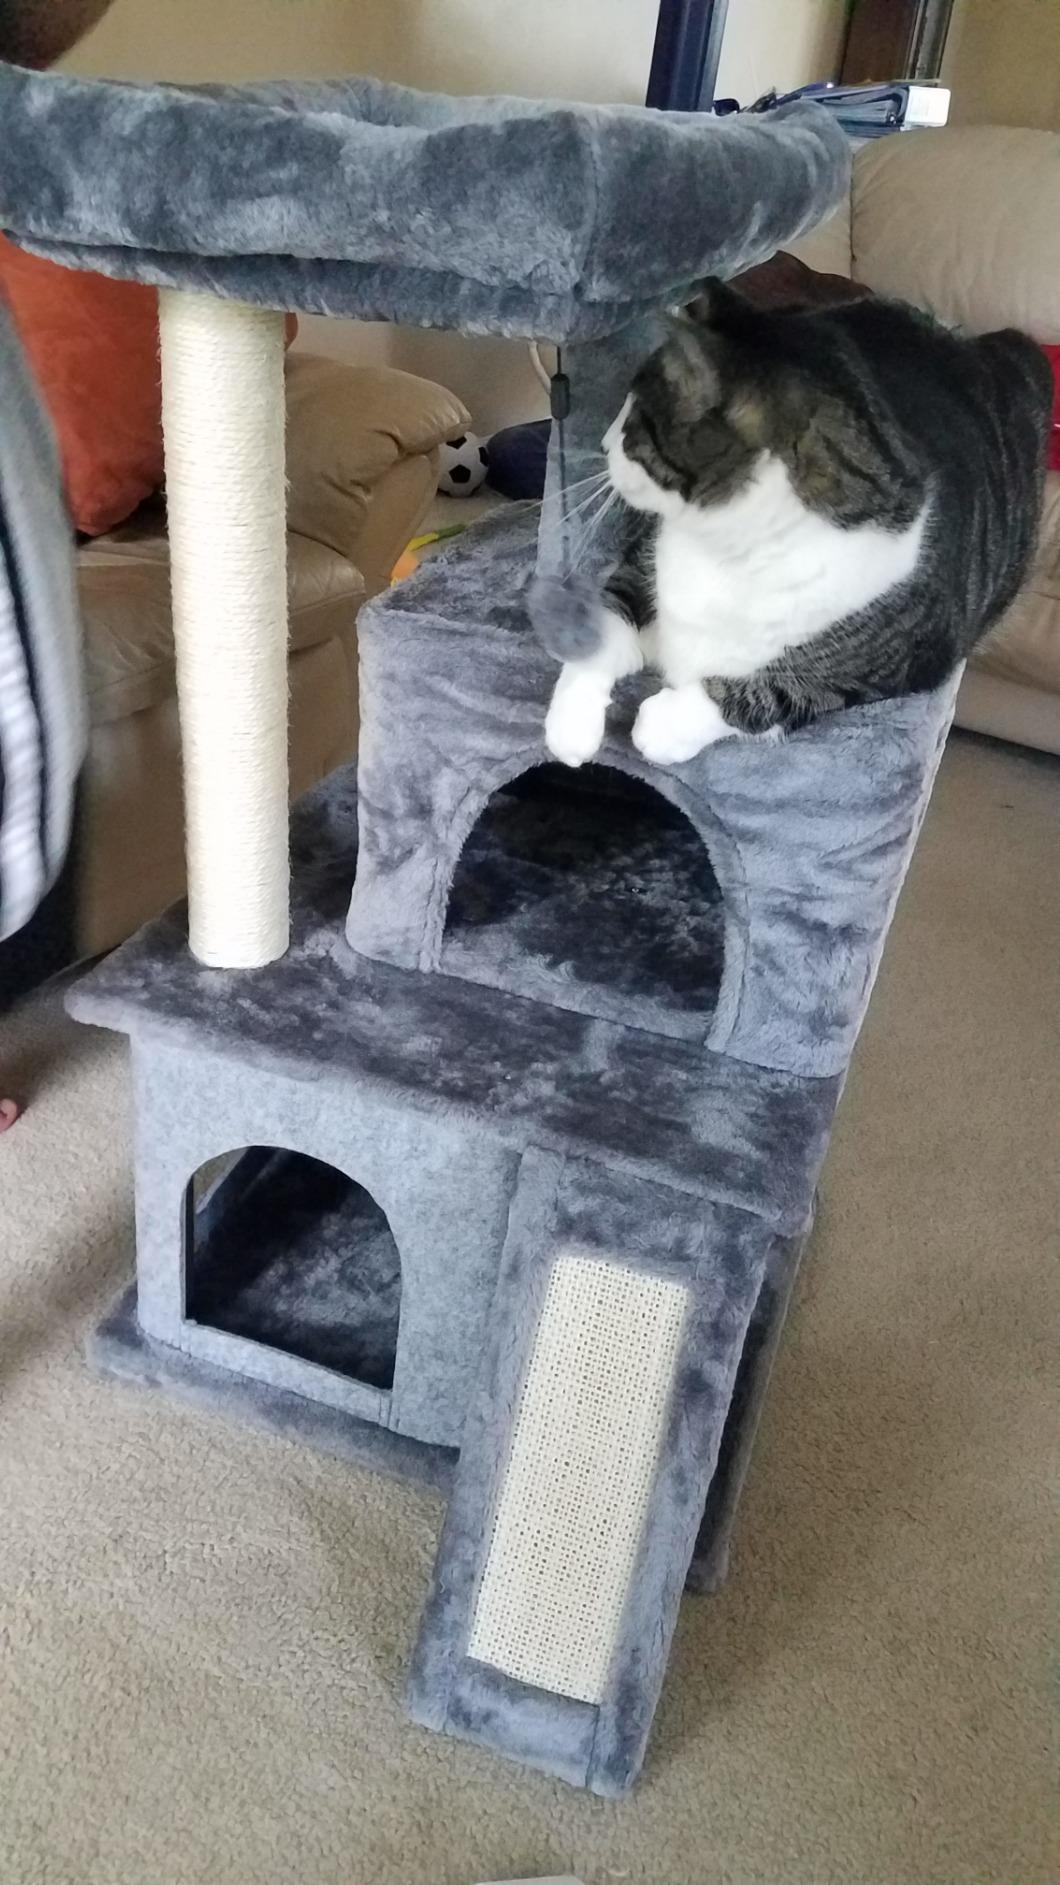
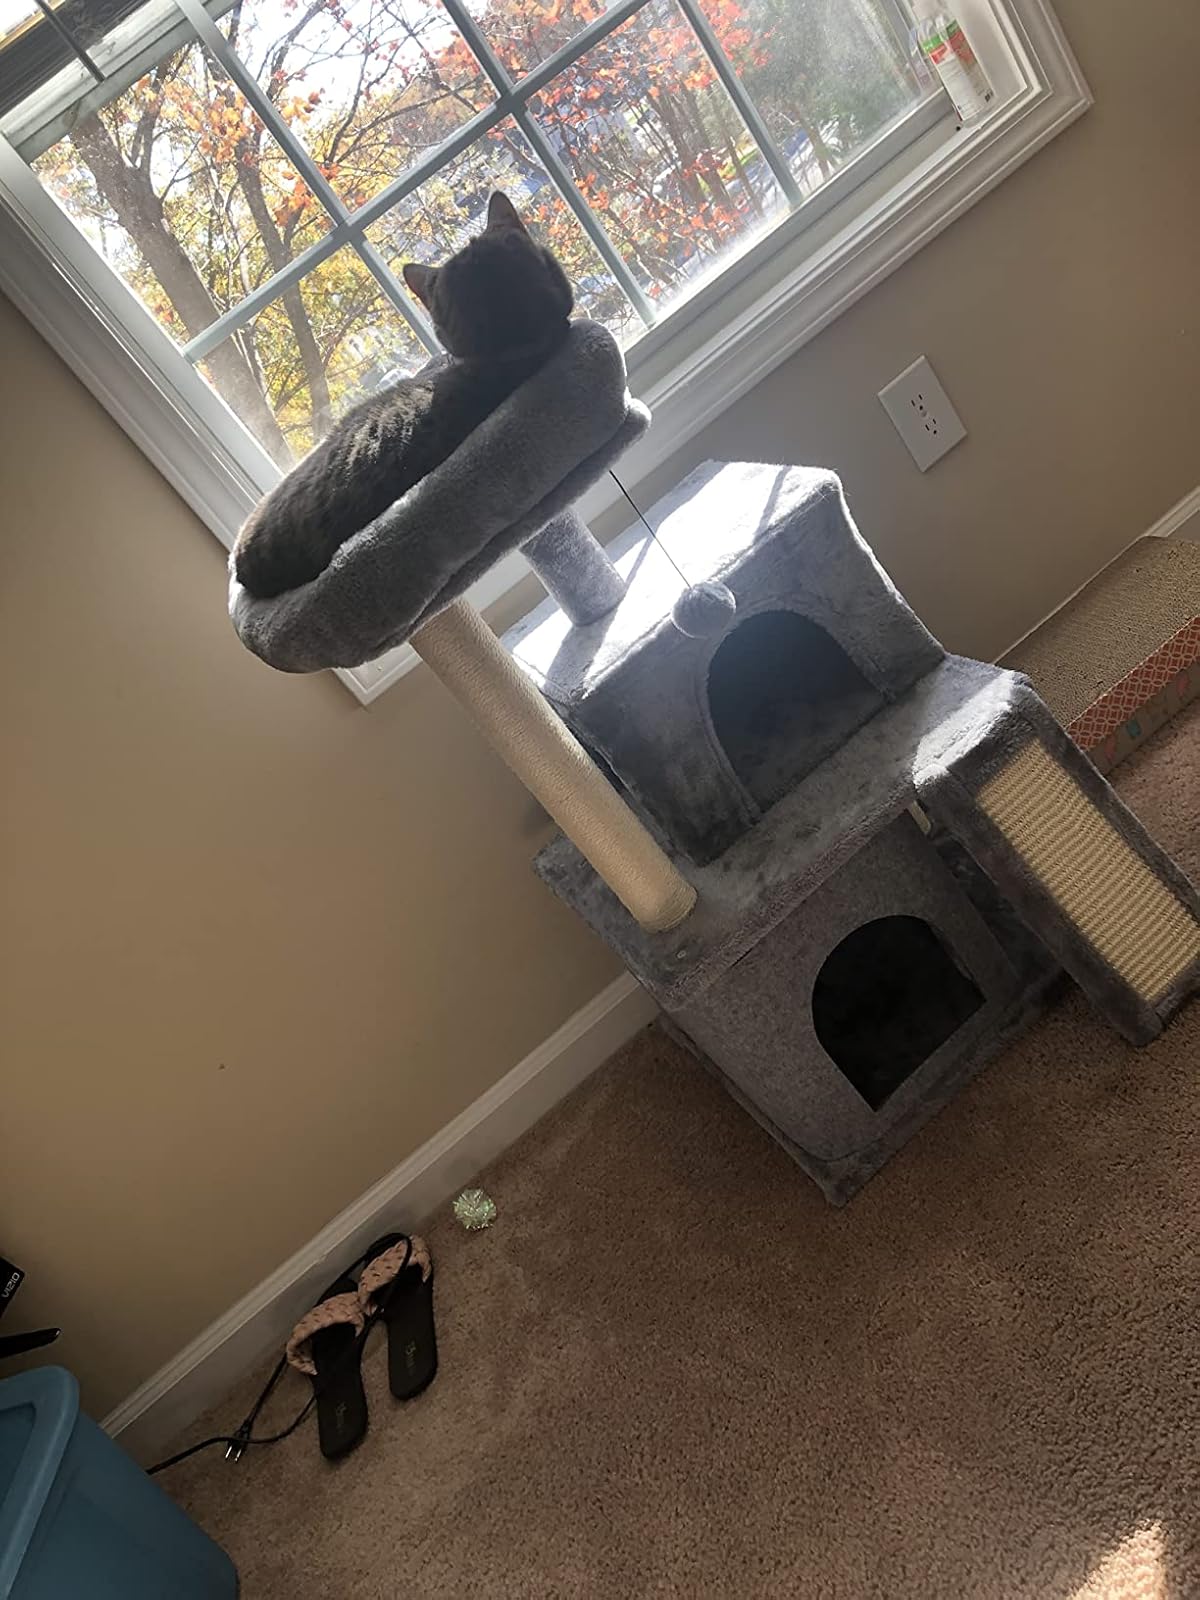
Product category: items_cat tree
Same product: yes